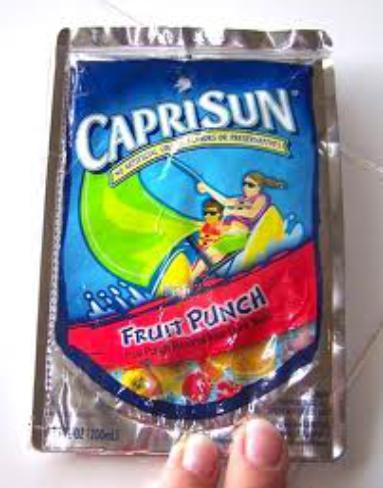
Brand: Capri Sun
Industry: Food